Cleveland crime family

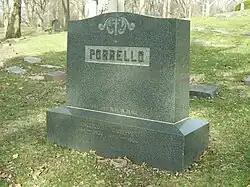
The grave marker for Joseph and Vincenzo Porrello at Calvary Cemetery

Through late 1927 and much of 1928, the remaining Lonardo loyalists, which included members of the Mayfield Road Mob and various Jewish allies within the Cleveland Syndicate, continued to rival the Porrellos for the leadership within the Cleveland underworld. They vied for control of the most lucrative rackets outside of the corn sugar business, which included gambling, the most profitable hustle for crime families of the period after bootlegging.